Transnistria

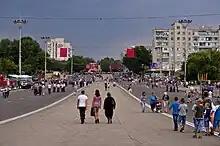
Tiraspol, capital of Transnistria

PMR official statistics show that 92% of the Transnistrian population adhere to Eastern Orthodox Christianity, with 4% adhering to Roman Catholicism. Roman Catholics are mainly located in northern Transnistria, where a notable Polish minority lives.